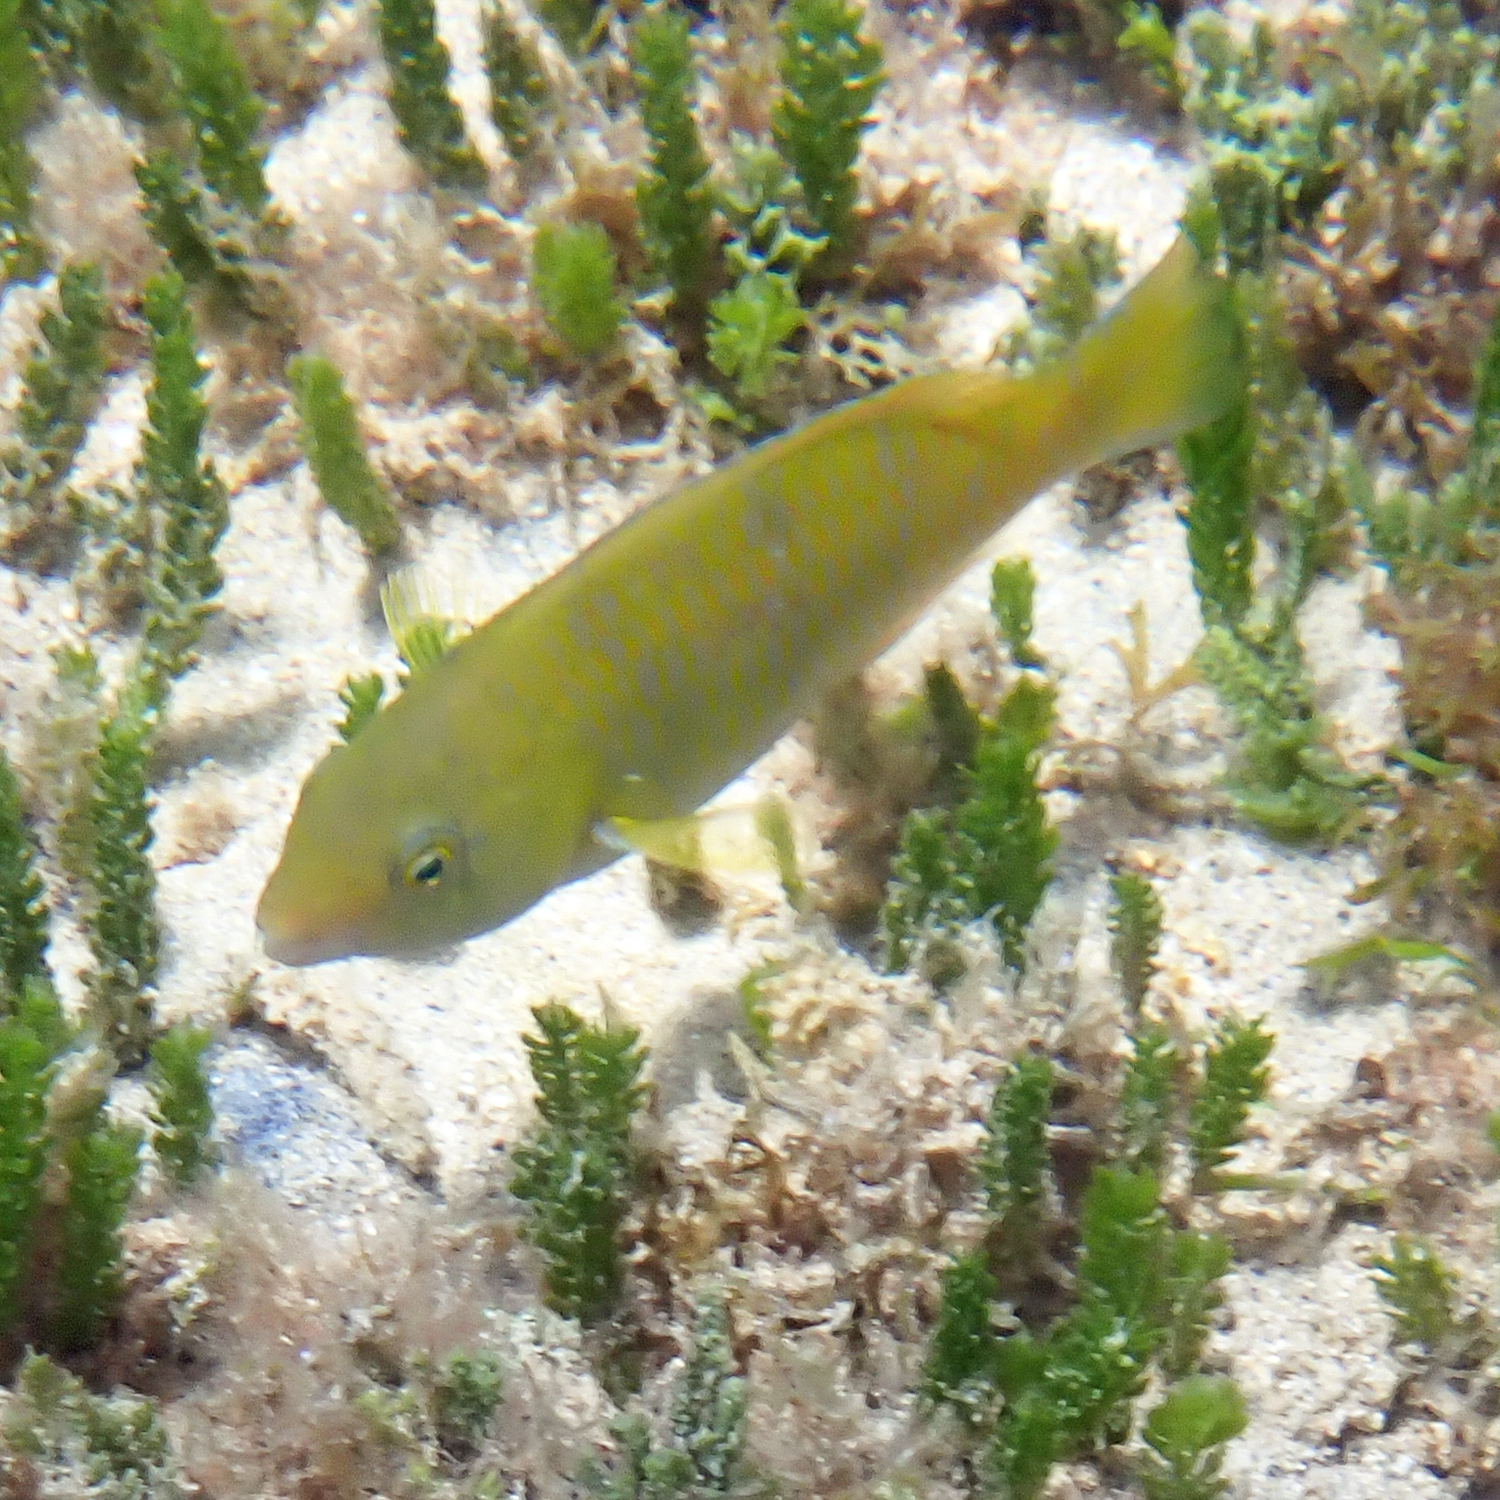
Scarus ghobban (Blue-barred Parrotfish)